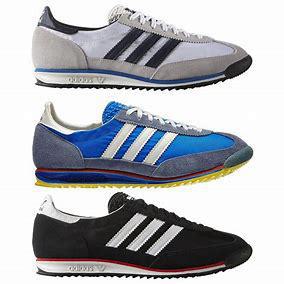
Brand: Adidas
Model: SL 72